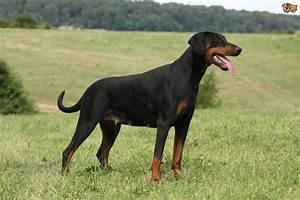
dog